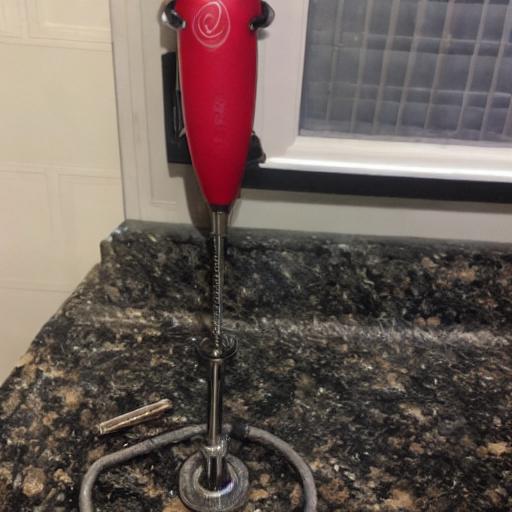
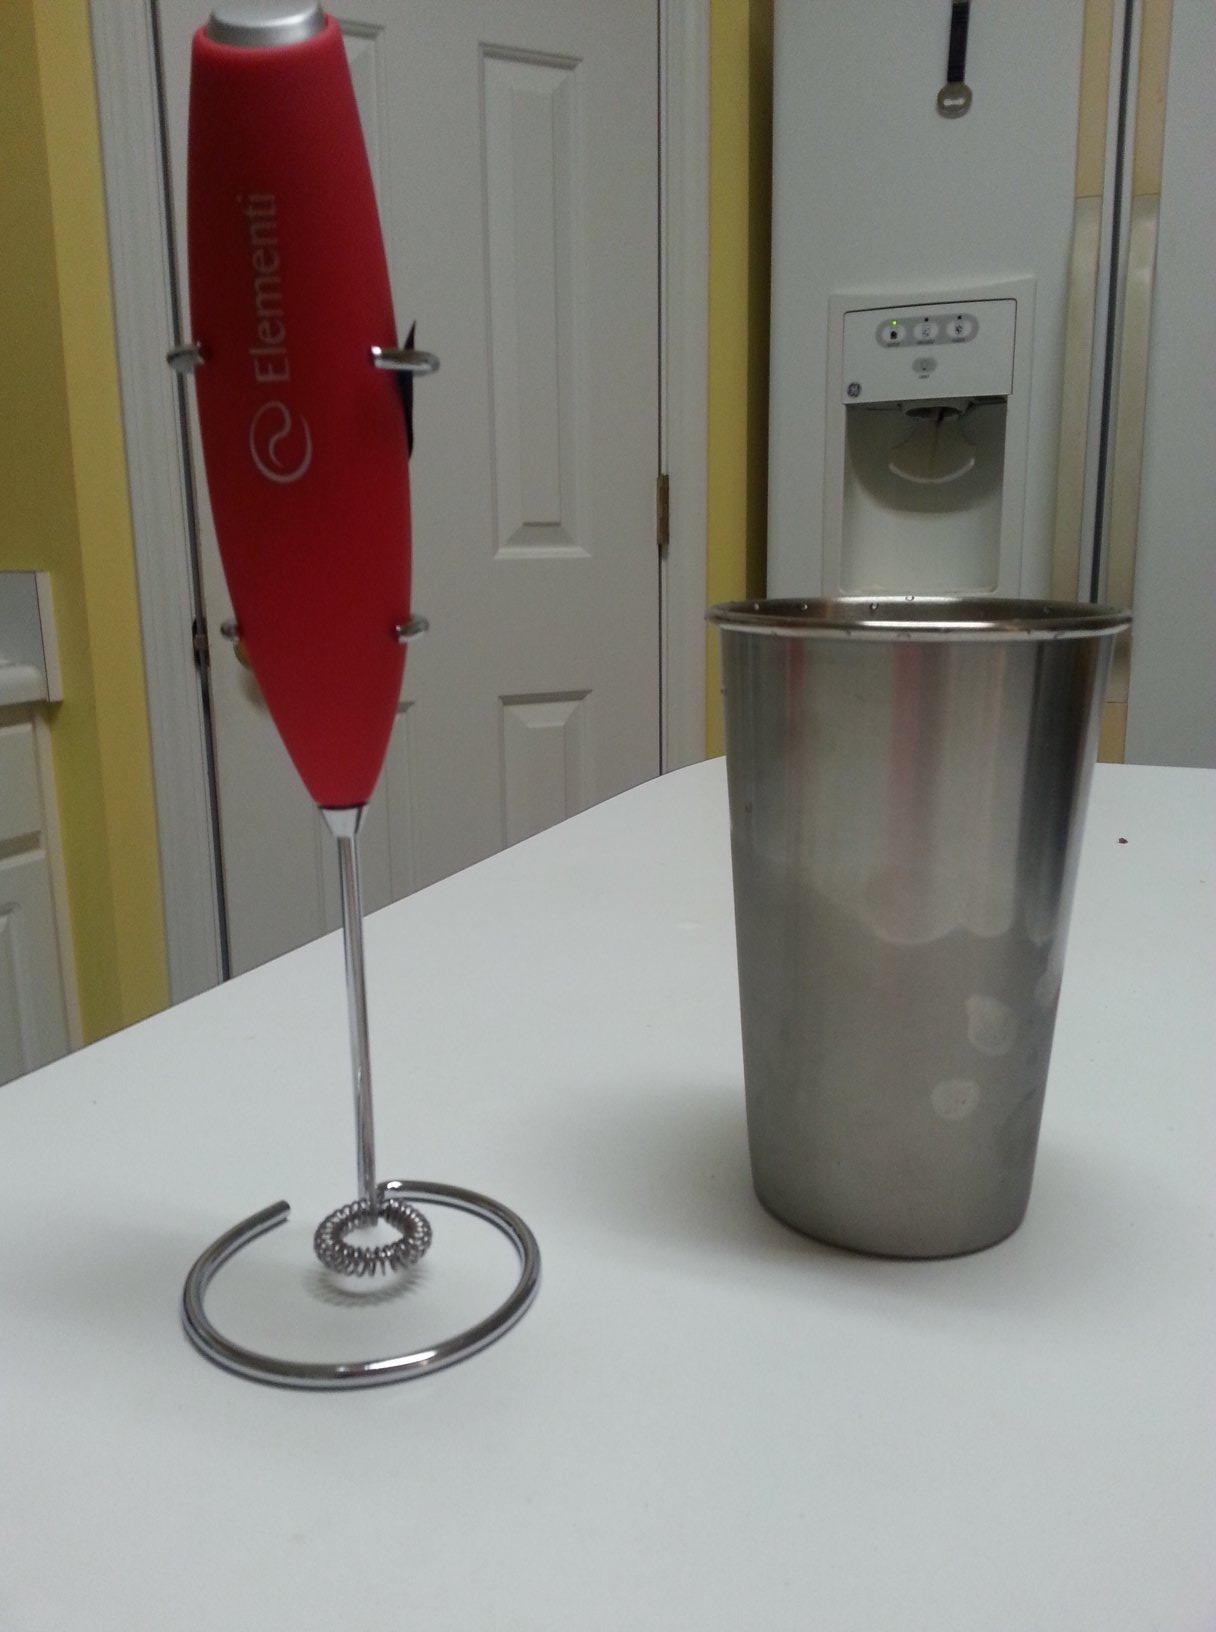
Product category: items_mixer
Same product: no